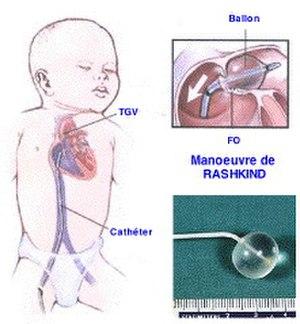
Atrioseptostomie de Rashkind
La manœuvre de Rashkind ou atrioseptotomie de Rashkind est un geste de cardiologie interventionnelle pratiqué le plus tôt possible après la naissance chez les nouveau-nés présentant une transposition des gros vaisseaux. Cette manœuvre vise à créer artificiellement une large communication entre l'oreillette droite et l'oreillette gauche.